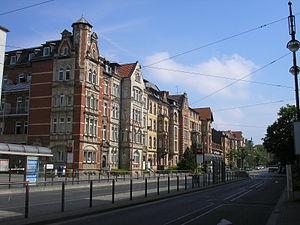
Erfurt est une ville d'Allemagne, capitale de la Thuringe, évêché catholique et ville universitaire, fondée au VIIIᵉ siècle, traversée par la rivière Gera.